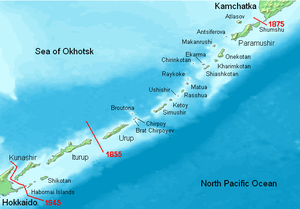
Kurilerne / Historie
Kort over Kurilerne med demarkationslinjer til forskellige tider
Kurilerne er en række af øer, der strækker sig fra den japanske ø Hokkaido til Kamtjatka og skiller det Okhotske Hav fra det nordlige Stillehav. De er en del af Ruslands Sakhalin oblast region og består af ca. 56 øer med 18900 indbyggere. På øerne findes mange vulkaner – ca. 39 aktive – og man er begyndt at udnytte den geotermiske vedvarende energi.